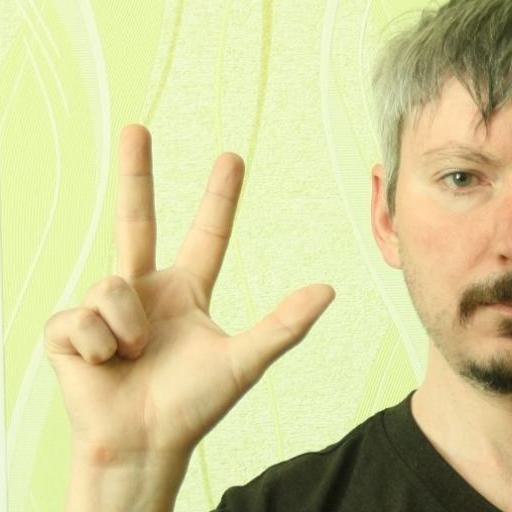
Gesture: three2